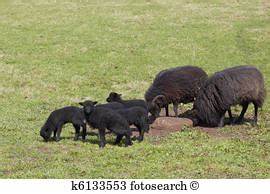
Label: pecora